Battle of Maniaki

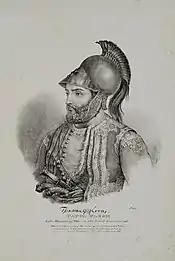

Ibrahim, in person, advanced towards the Greek position leading a force of over 6,000 soldiers. (Phillips calls the Egyptian force 'innumerable'). Papaflessas provided an eloquent speech that enhanced the morale of the remaining Greeks that decided to stay and fight. As the Egyptians in Ibrahim's army attacked, the Greeks held their positions staunchly but were eventually overwhelmed. Ultimately, a large part of the remaining Greeks, of 800 or 1,000 men, including Papaflessas and four hundred Egyptians perished in the aftermath of the battle. The head and body of Papaflessas were recovered and placed upright on a post; not in dishonour, but as a mark of respect for a valiant foe. It is said that Ibrahim even kissed his head and said "If all Greeks were like him, I would not take charge of this campaign".